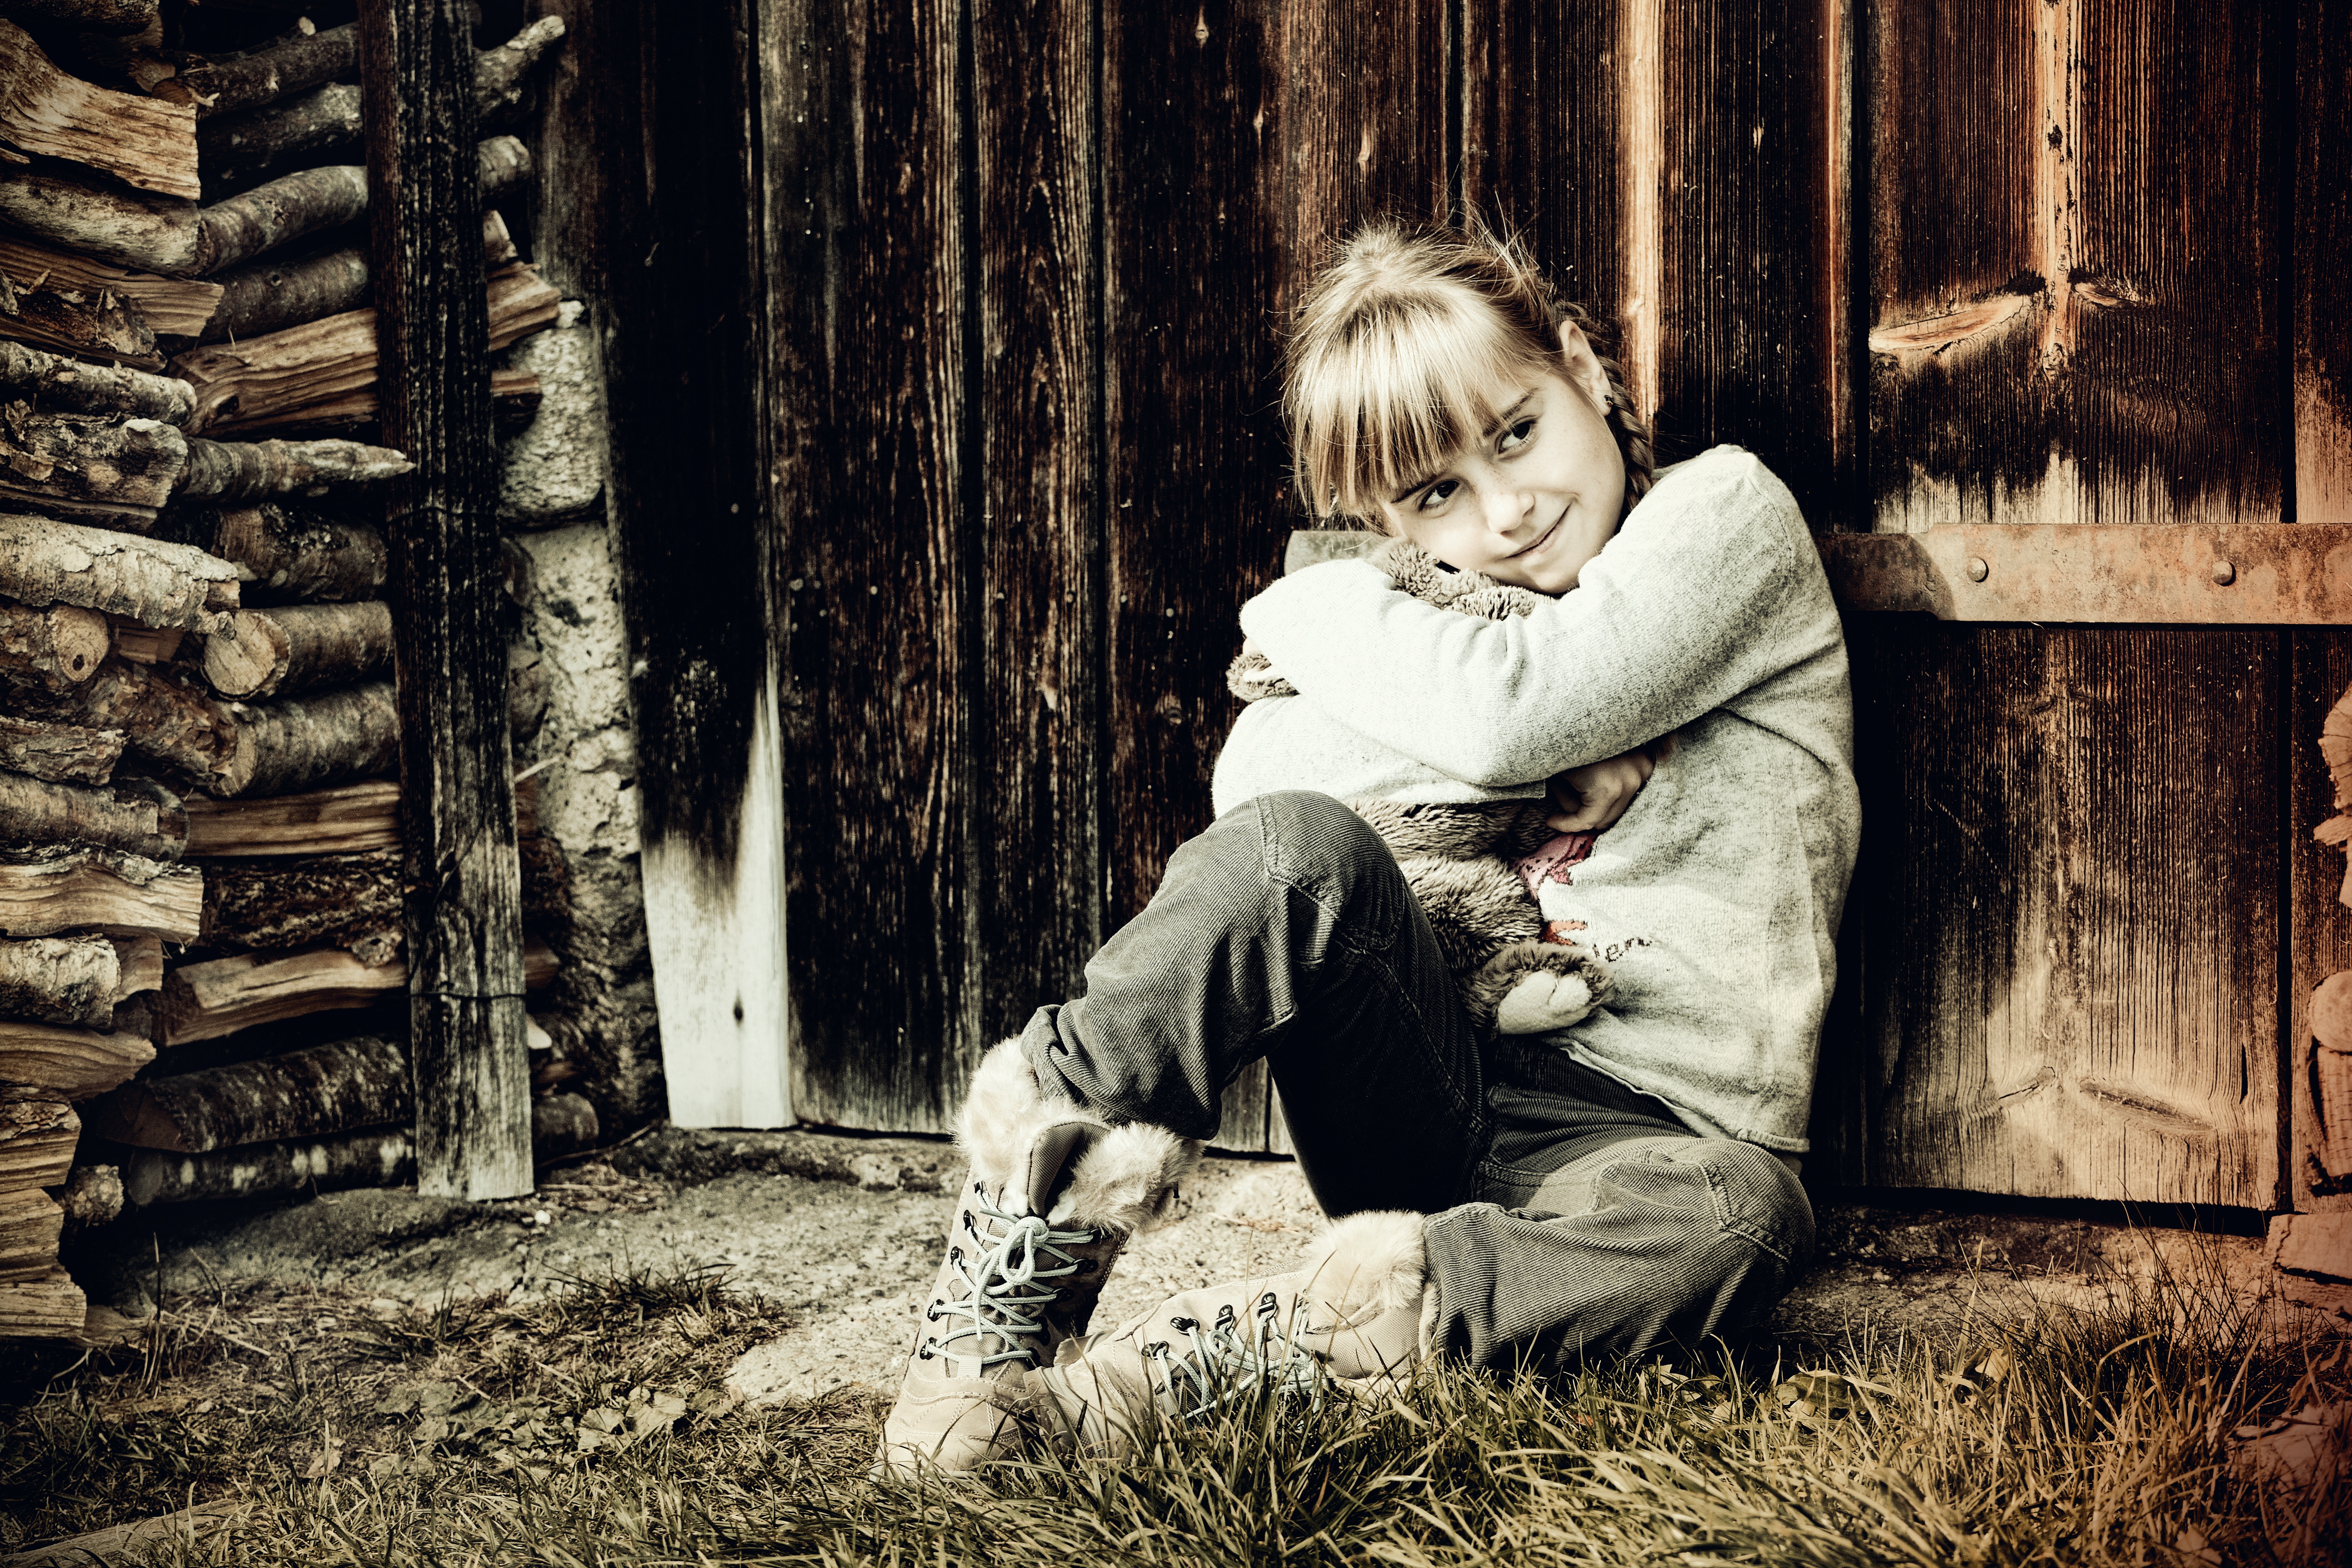
nature, person, people, girl, portrait, sitting, child, teddy bear, loving, photograph, image, old photo, portrait photography, human positions